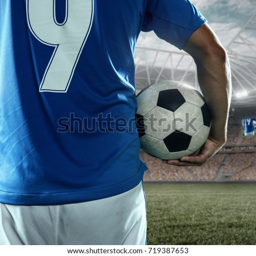
soccer player holds a soccer ball on a professional stadium .